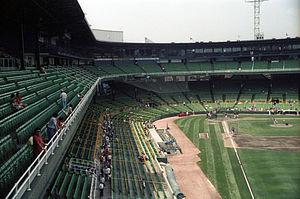
Andrew Rozdilsky, Jr., mieux connu sous le nom Andy the Clown, est un clown américain qui fut la mascotte non officielle de l'équipe des White Sox de Chicago de la Ligue majeure de baseball lors des matchs joués au Comiskey Park de 1960 à 1990.